Little Satan

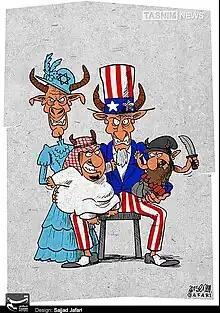
Caricature of Little Satan

"Little Satan" is an anti-Zionist derogatory epithet used especially by Iranian leaders for Israel.